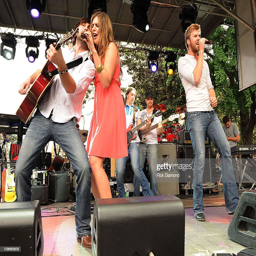
person , performs at the 10th .